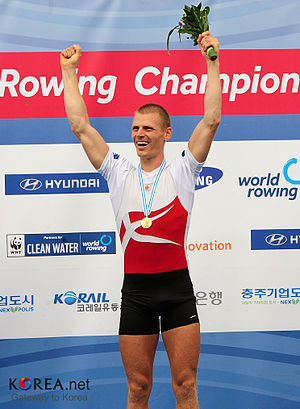
Henrik Stephansen
Henrik Stephansen 2013
Henrik Victor Stephansen er en dansk eliteroer, der ved VM i roning 2011 vandt guld i letvægtssinglesculler. Han deltager desuden i den tunge klasse i singlesculler ved OL i London 2012.